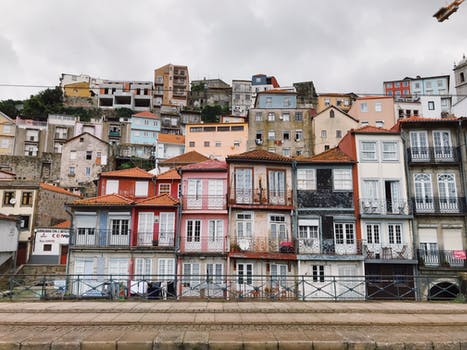
Label: No Watermark